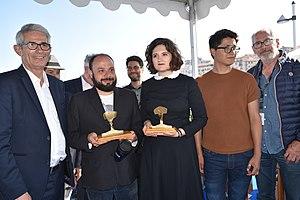
Cesar Diaz et Cecilia de Arce reçoivent les 25e Rails d'Or 2019 remis par Charles Tesson et Gérard Camy
Les Rails d'or sont une récompense symbolique remise par l'association des cheminots cinéphiles « Ceux du rail » à un long métrage et un court métrage en compétition dans le cadre de la Semaine internationale de la critique au Festival de Cannes. Depuis 1995, le jury constitué par une centaine d'adhérents de l'association décerne les trophées, en les présentant aux lauréats comme des prix du public.